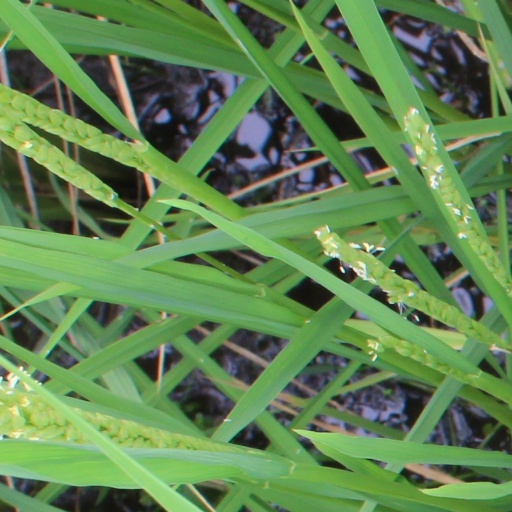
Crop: rice